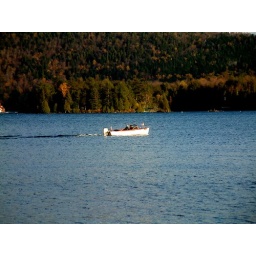
a boat in this lake that me and my mom went to